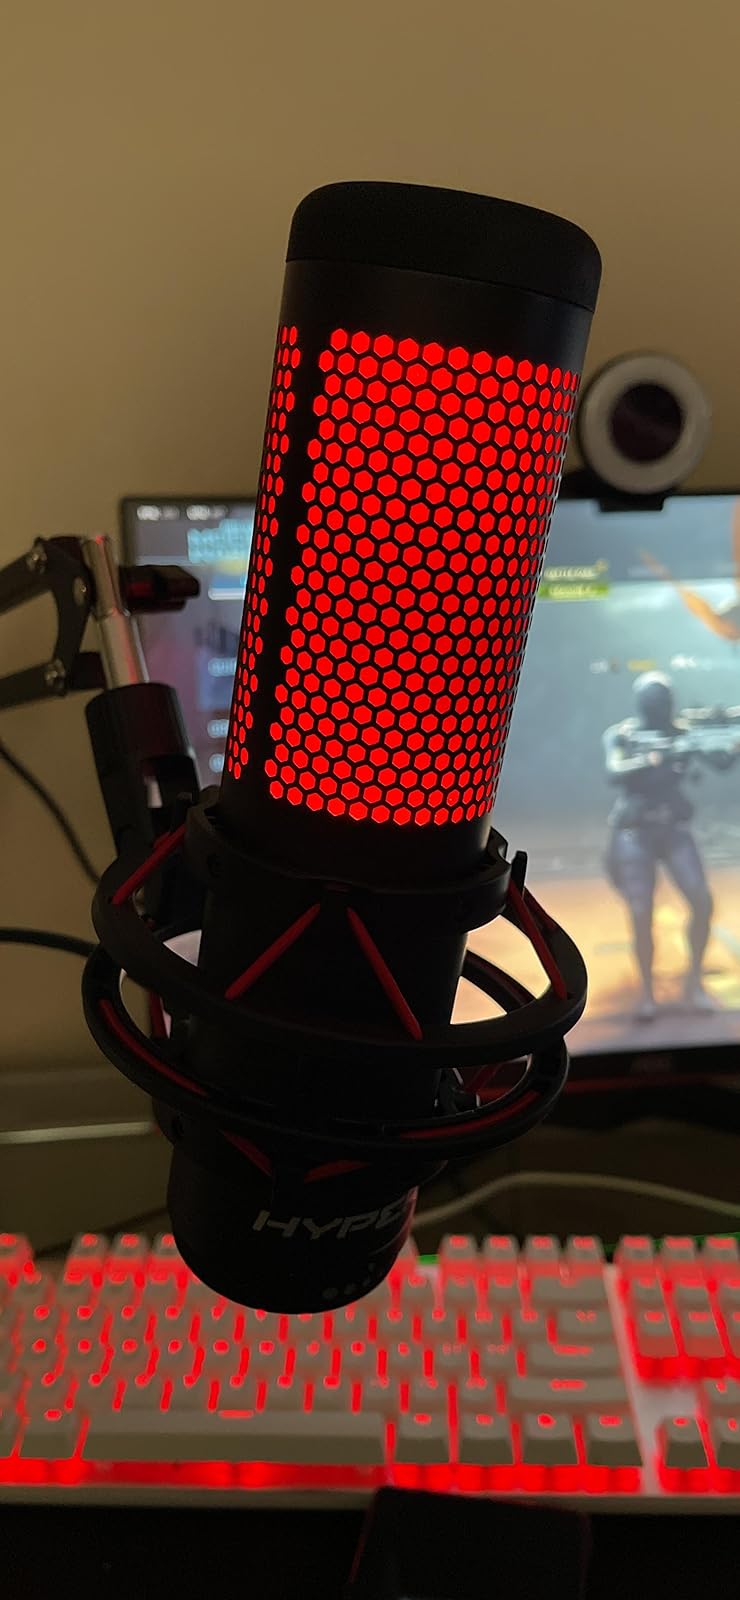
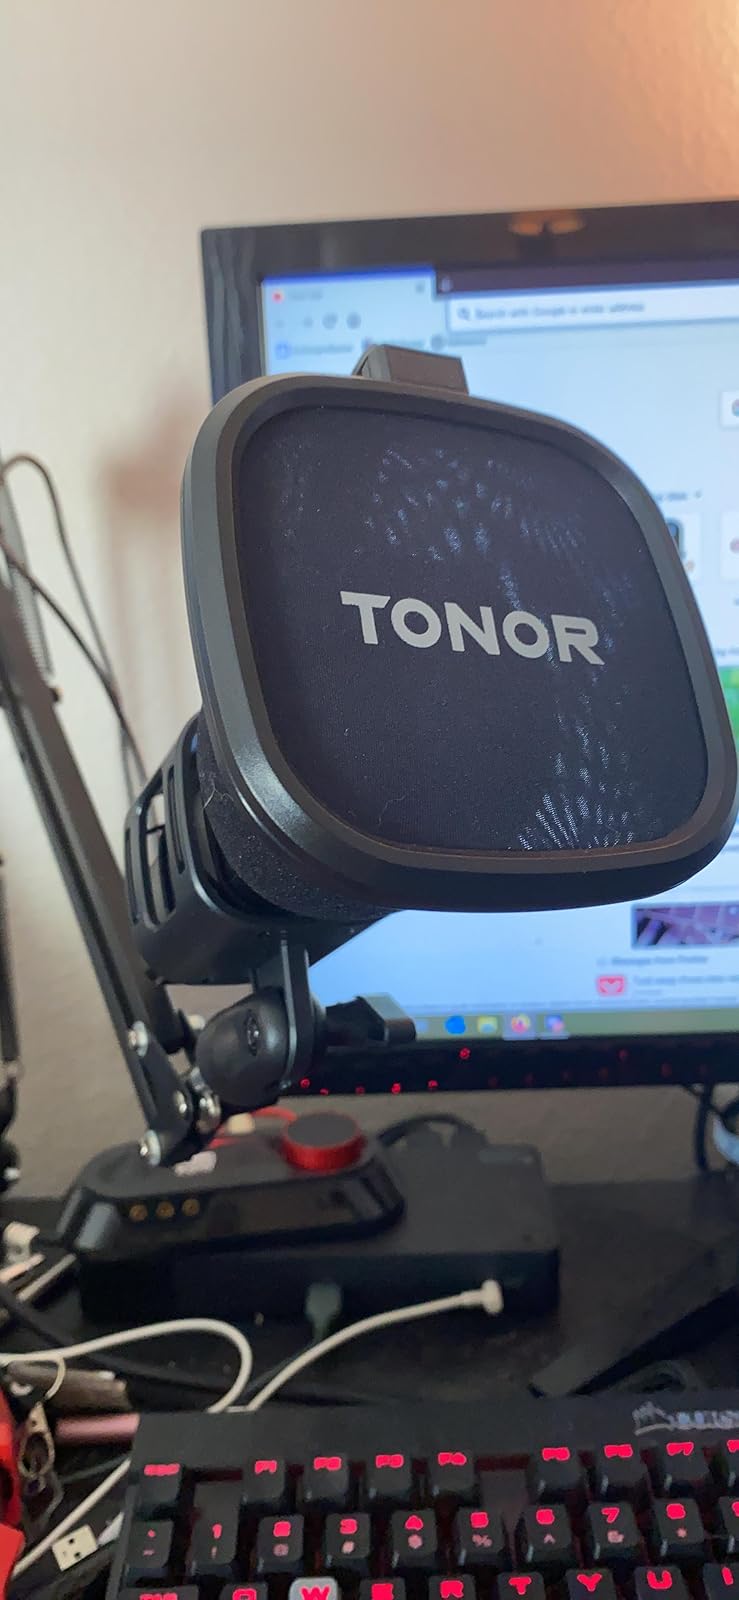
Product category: microphone
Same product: no